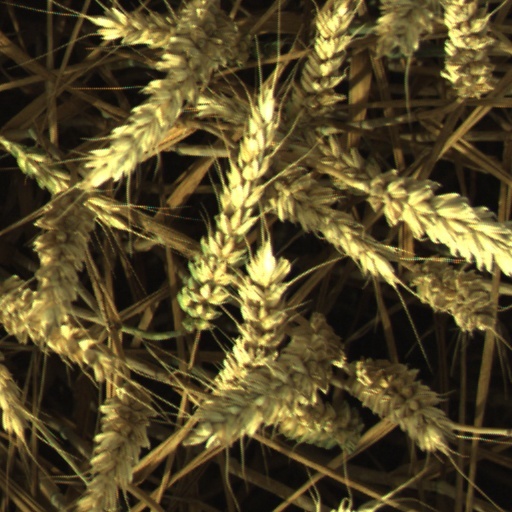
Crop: wheat